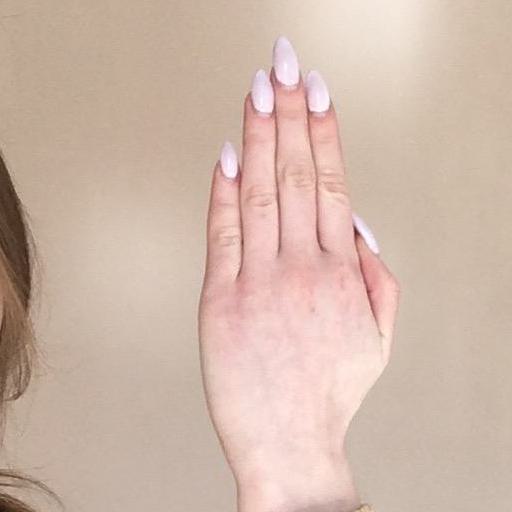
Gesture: stop_inverted